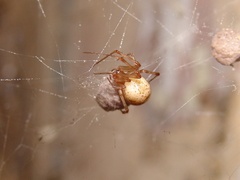
Species: Parasteatoda_tepidariorum